Iowa Soldiers' Orphans' Home

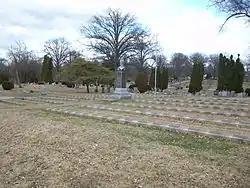
Graves of the orphans at the Oakdale Cemetery

In 1876, the Iowa State Legislature required that residents have employment before they left the home, and starting in sixth grade, students spent part of their school day learning a trade. In the interest of the residents, starting in 1890, the Home was given custody of the children, so as to help place the children in good homes. The Home functioned on its own and was also part of the community. The Orphans Band began marching in parades and gave concerts starting in the early 1900s. Major League Baseball player Billy Sunday transferred from another orphanage to the Home in 1872 when he was twelve, and musician Wayne King entered the Home in 1908 at the age of seven, though neither of them were actually orphans.